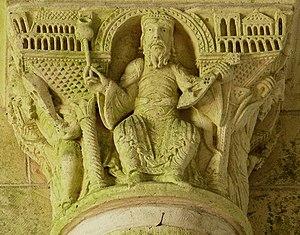
Gargilesse-Dampierre - Eglise Notre-Dame - Croisée du transept - Chapiteau représentant un vieillard de l'Apocalypse
L'église Saint-Laurent-et-Notre-Dame de Gargilesse-Dampierre est une église catholique française. Elle est située sur le territoire de la commune de Gargilesse-Dampierre, dans le département de l'Indre, en région Centre-Val de Loire.